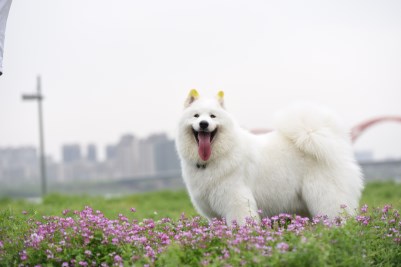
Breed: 2192-n000088-Samoyed